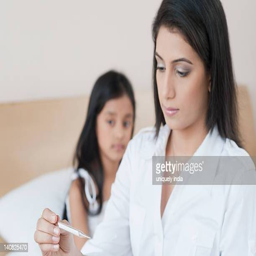
woman reading a thermometer with daughter sitting behind her